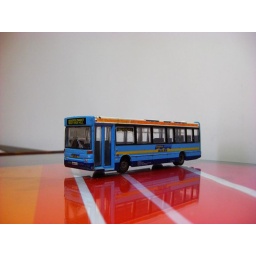
efe dart with plaxton pointer bodywork under brighton blue buses